Jean Chouan

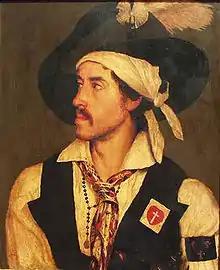
Jean Chouan

Jean Cottereau, better known by his nom de guerre Jean Chouan (Saint-Berthevin, 30 October 1757 – Olivet, 18 July 1794), was a French royalist and counter-revolutionary during the Chouannerie.